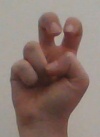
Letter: toot